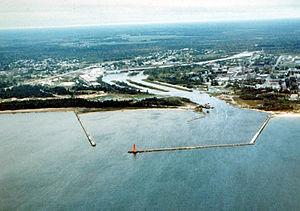
Le phare de Manistique, est un phare du lac Michigan situé sur le brise-lames est du port de Manistique du Comté de Schoolcraft, Michigan.